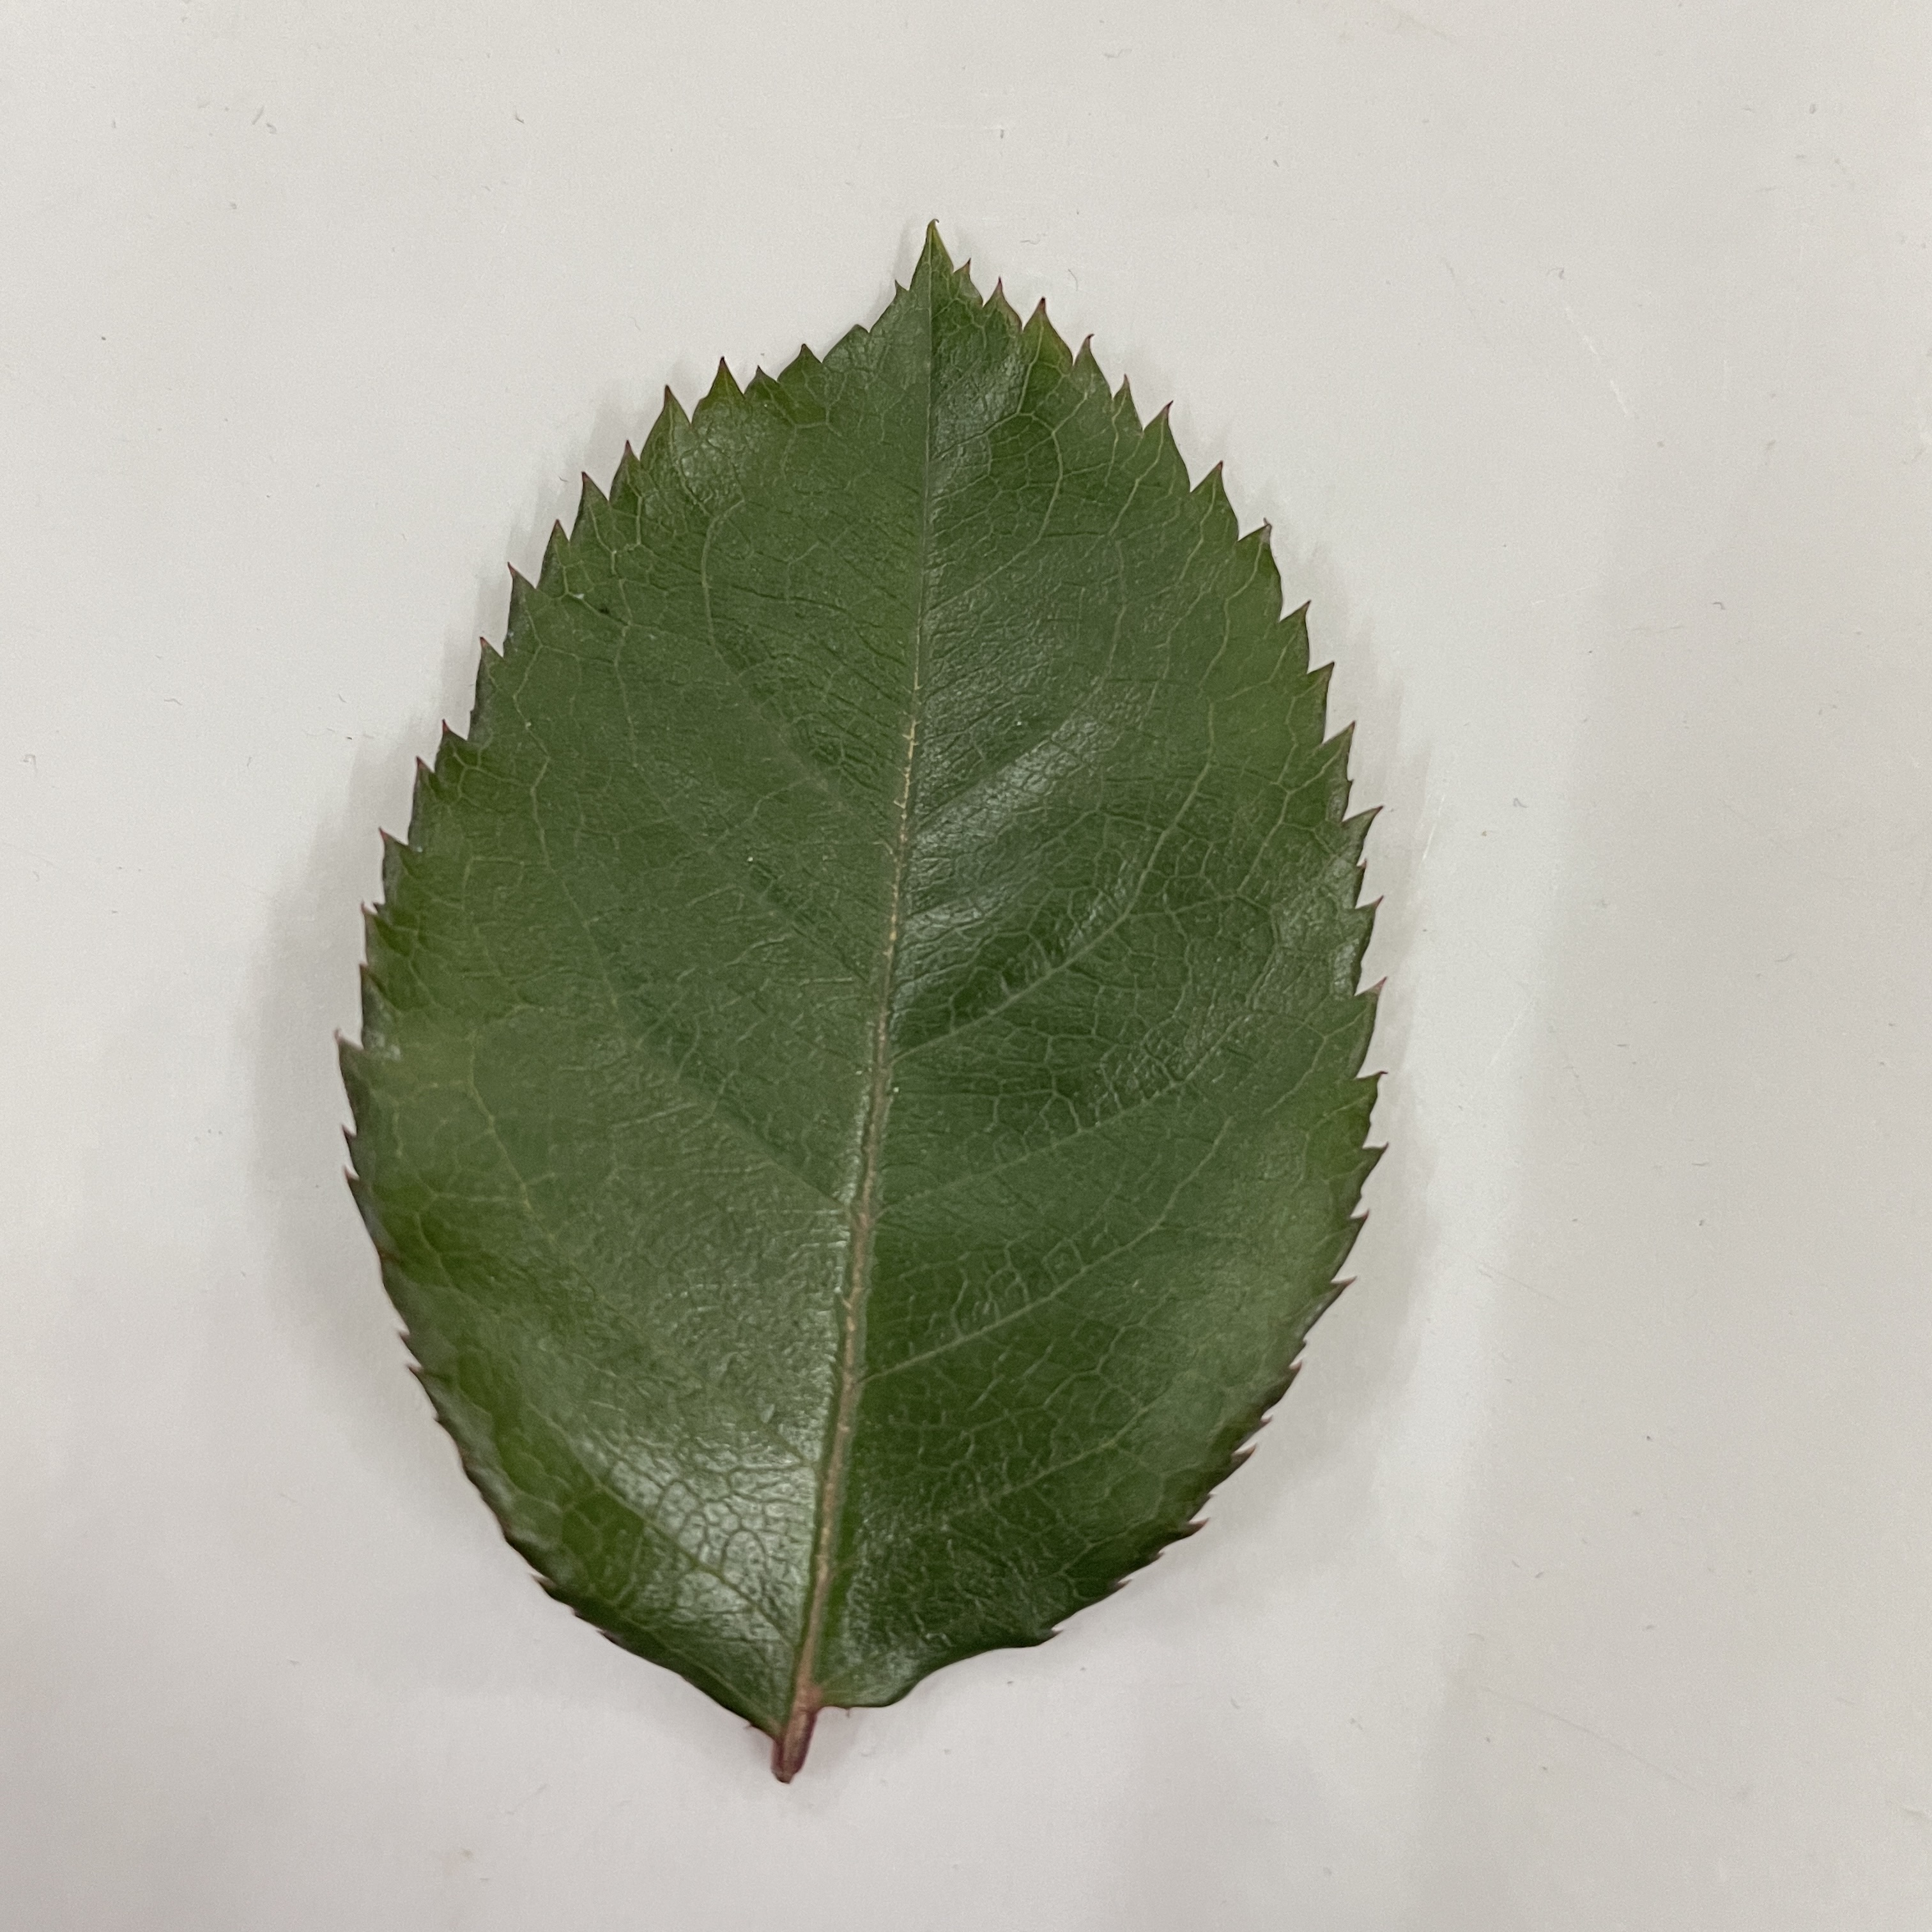
Label: Healthy Leaf